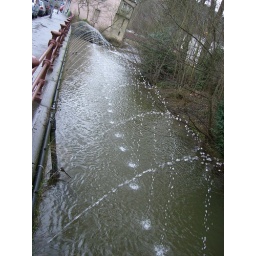
The canal / river in Ettelbruck gets even more water thanks to this fountain.